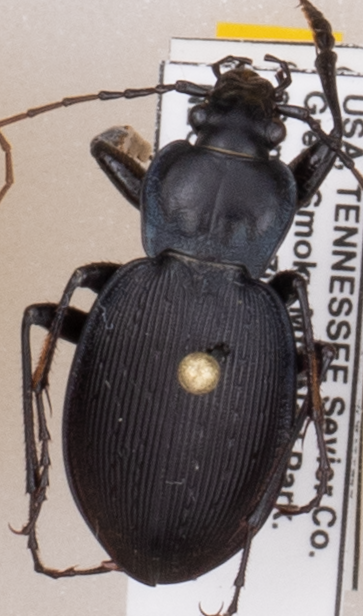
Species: Carabus goryi
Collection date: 2018-07-24
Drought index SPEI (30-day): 1.45
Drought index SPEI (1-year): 0.54
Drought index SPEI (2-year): -0.17